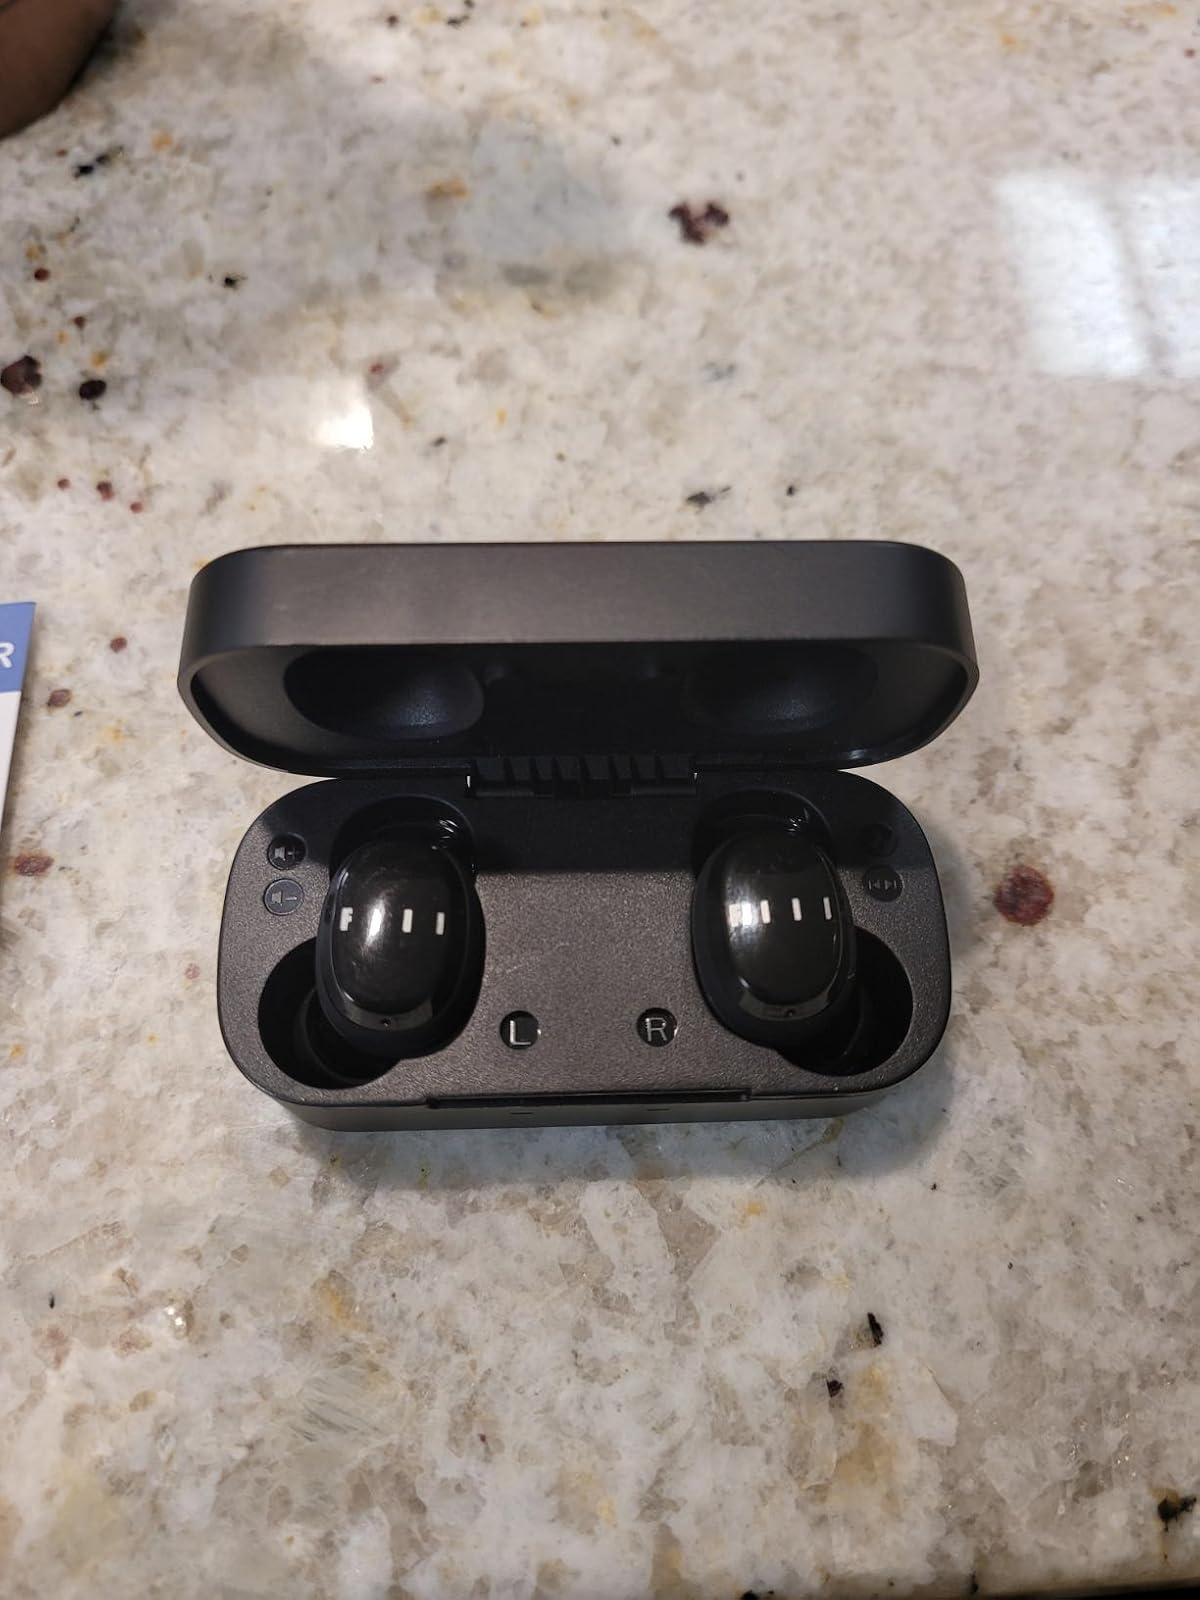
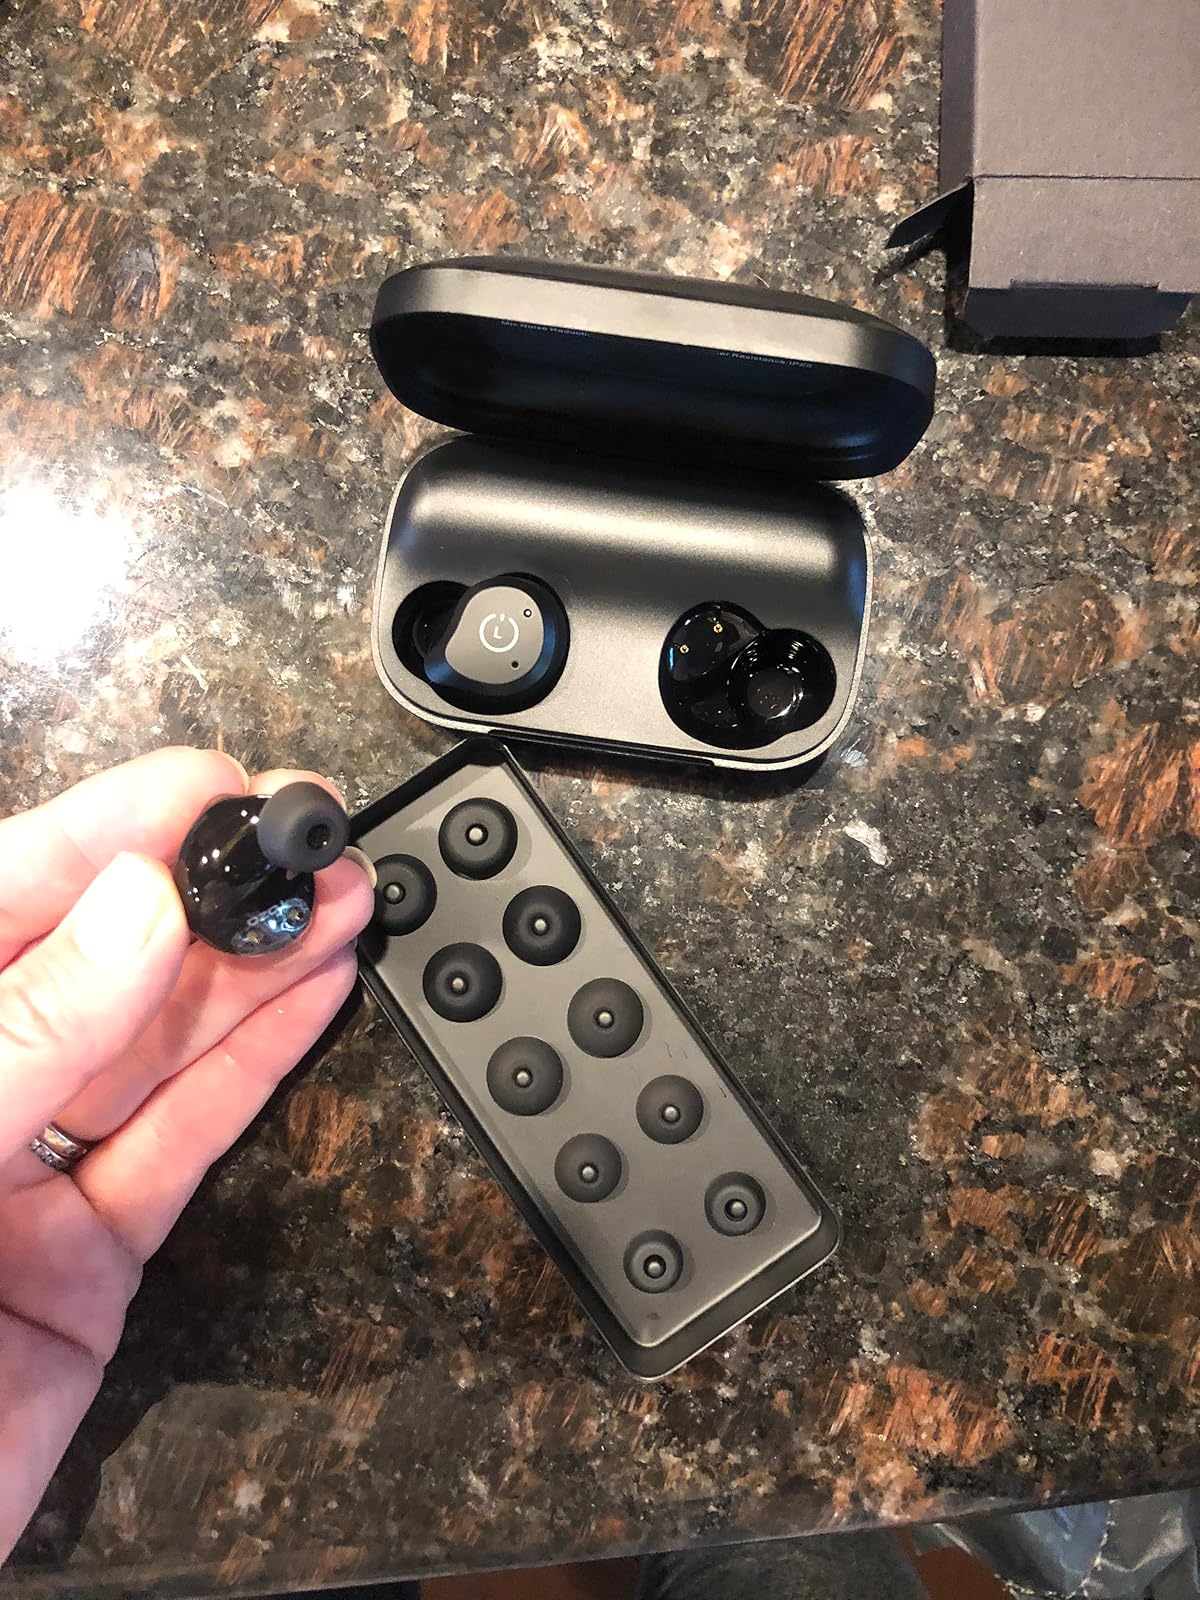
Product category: earbuds
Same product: no